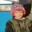
Label: boy